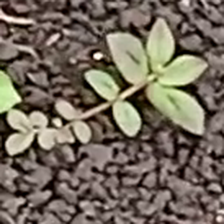
Weed species: Choti_dudhi_(Euphorbia_hirta)